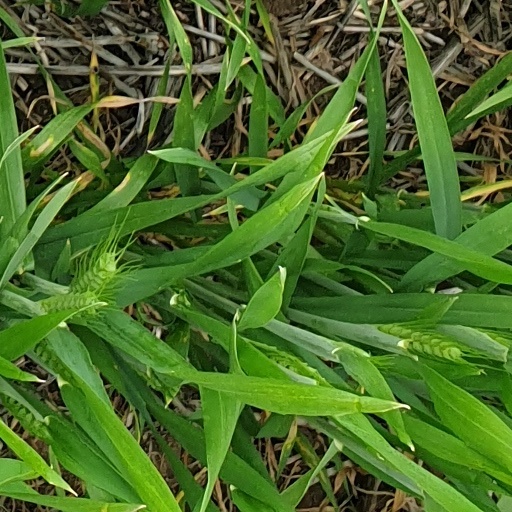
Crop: wheat